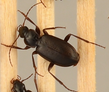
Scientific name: Calathus advena
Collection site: Niwot Ridge Mountain Research Station Site (NIWO), plot NIWO_007